Cebuano literature

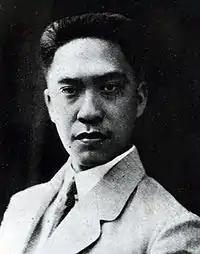
Vicente Sotto

Vicente Sotto attacked the decadent forms of "linambay" in his newspaper "Ang Suga". He was challenged by a friend to write his own play as he was always attacking the "linambay" form. Sotto wrote the Cebuano "Ang Paghigugma sa Yutang Nataohan" (Love of the Native Land) as a response. The play was successful; Sotto organized the Compania de Aficionados Filipinos. Within the year, two more plays were written by Sotto: "Elena", which deals of a girl's love for an insurrecto; and "Aurora", which deals with a scandal involving the priests and nuns of the Colegio de la Immaculada Concepcion. Realism in Cebuano theater was stretched too much however; even Sotto himself was a victim of the movement he started, when prior to his running for mayor in 1907, a play by Teodulfo Ylaya entitled "Ang Taban" was released in 1906. The play dealt with a kidnap allegation involving Sotto.